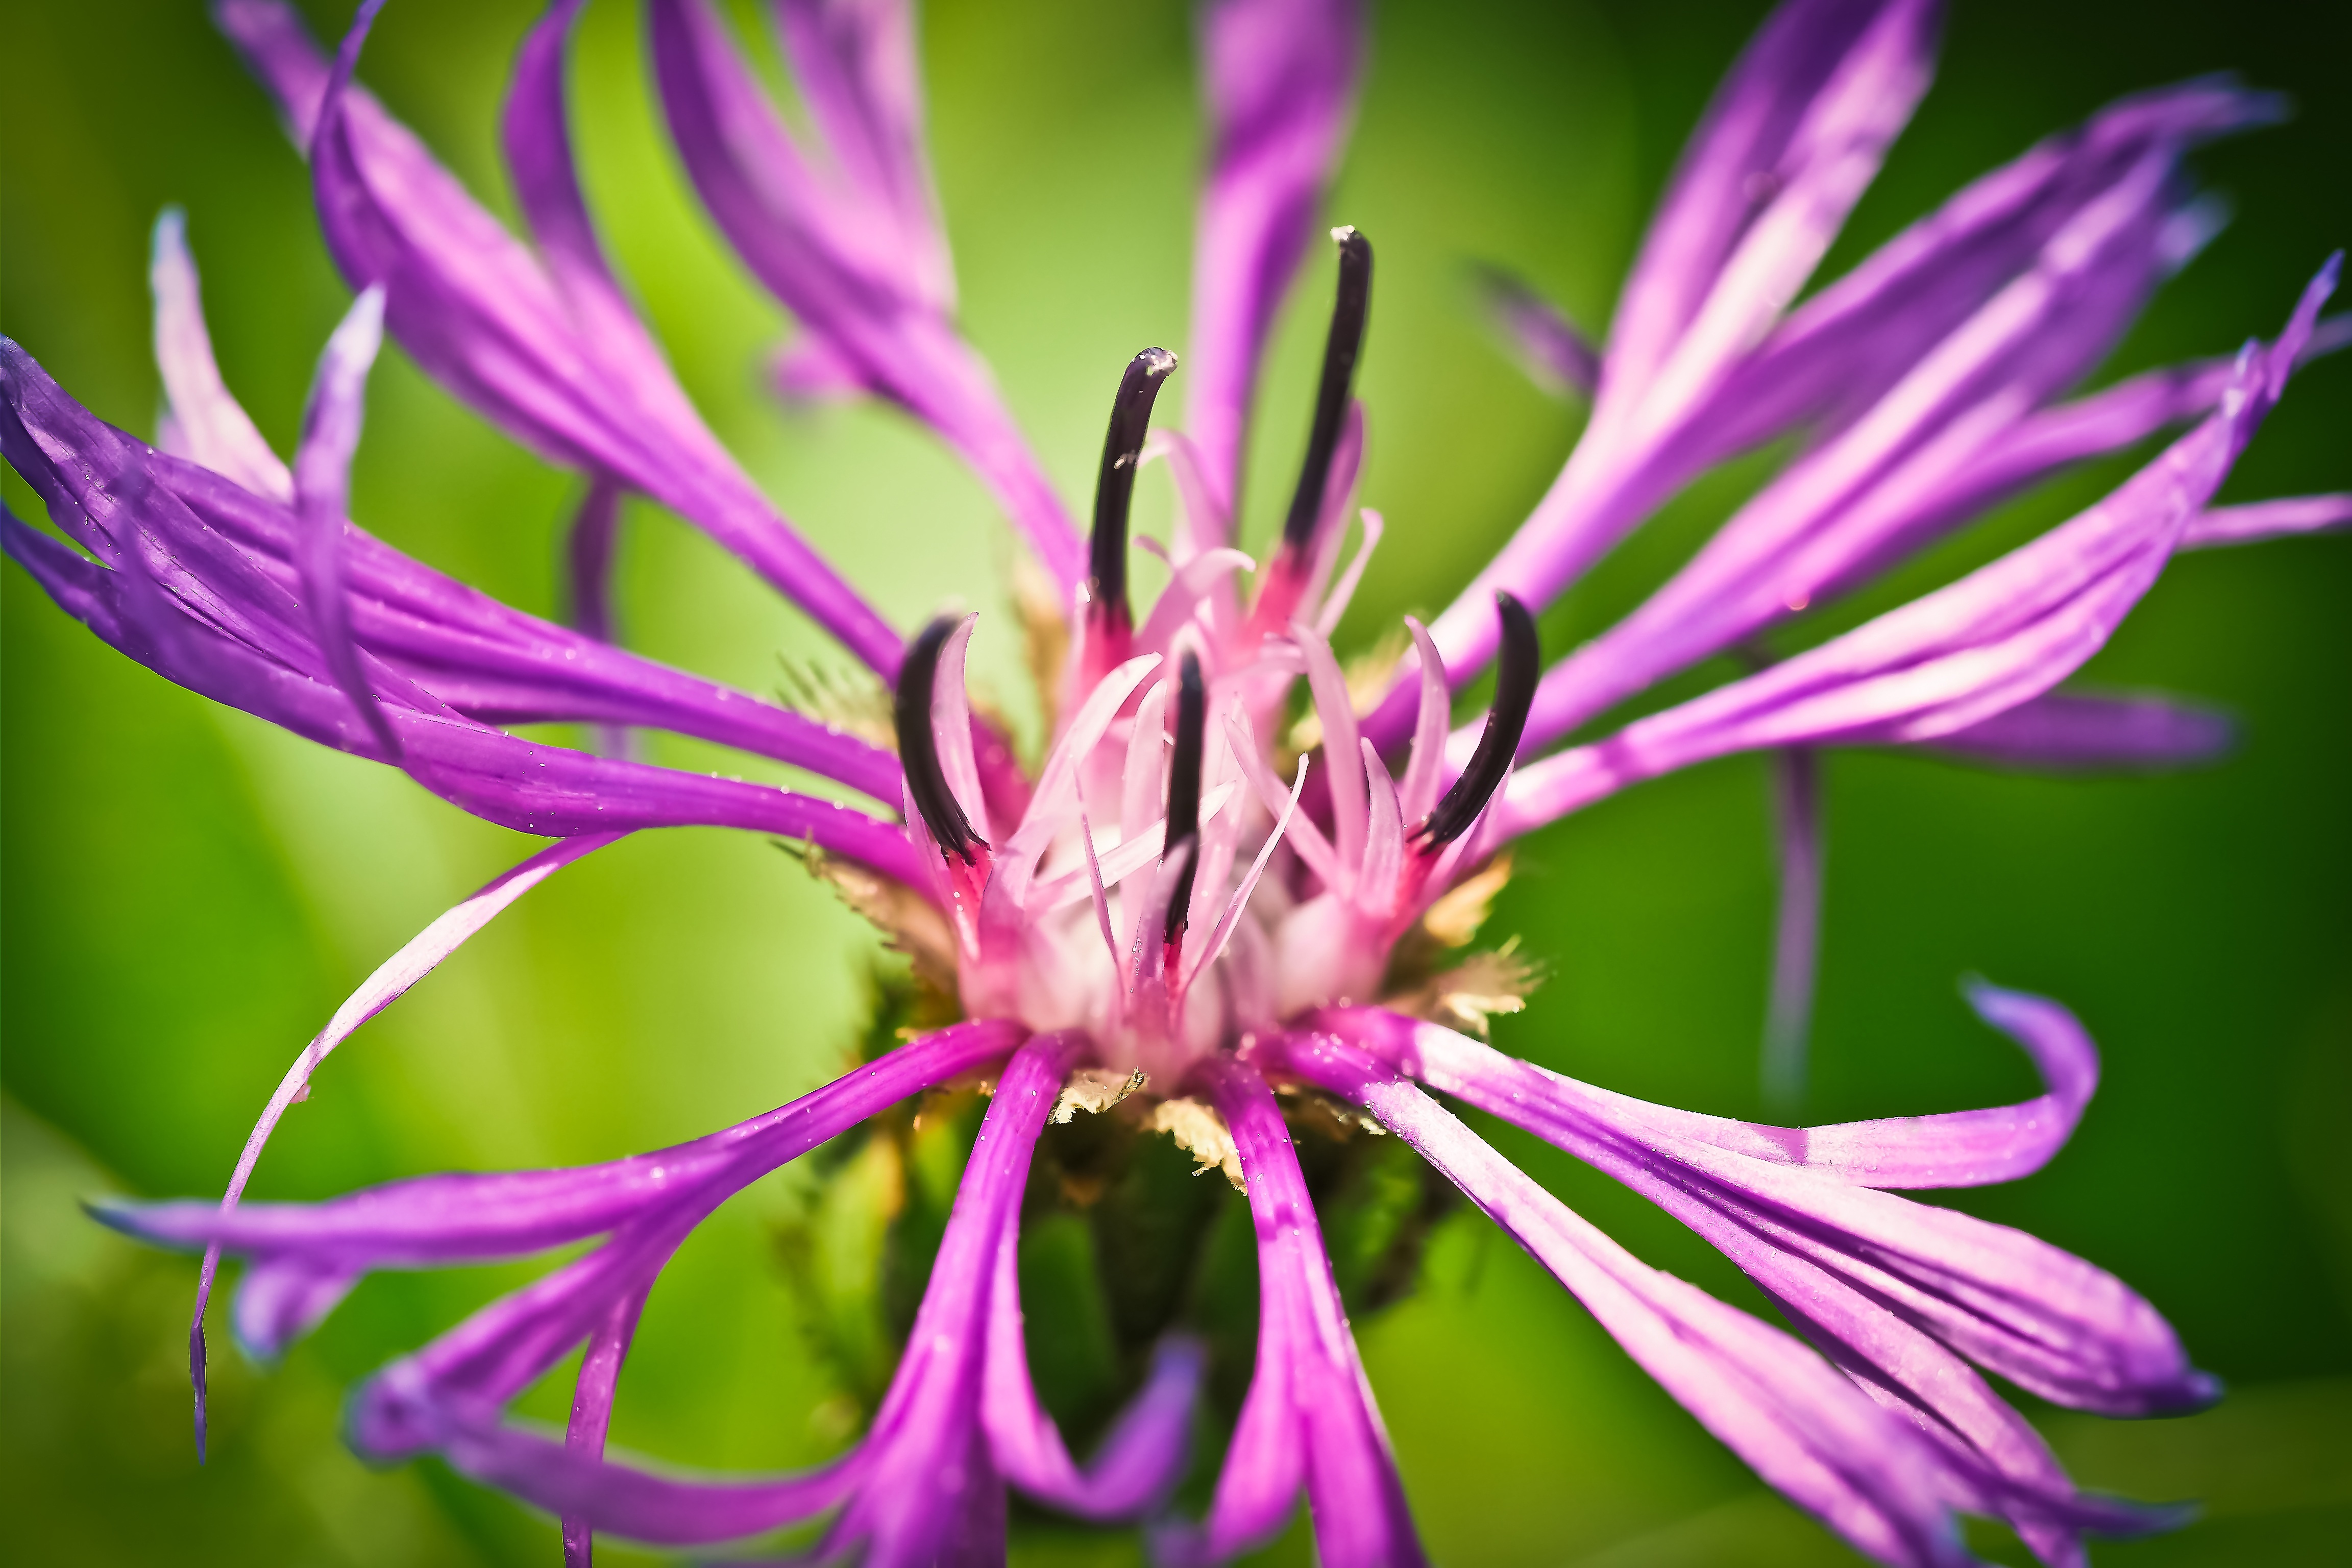
nature, blossom, plant, photography, flower, purple, petal, bloom, summer, herb, macro, botany, blue, close, flora, wild flower, blue flower, wildflower, close up, cornflower, macro photography, flowering plant, land plant